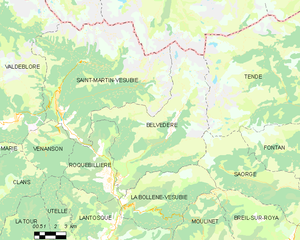
Carte des communes françaises: Belvédère